Tadeusz Bobrowski

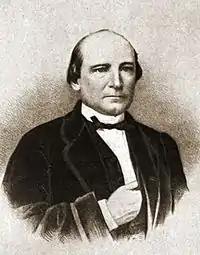
Tadeusz Bobrowski

Tadeusz Bobrowski (1829–1894) was a Polish landowner living in Ukraine, best known outside Poland as the guardian and mentor of his nephew Józef Konrad Korzeniowski, who would later become the well-known English-language novelist Joseph Conrad.